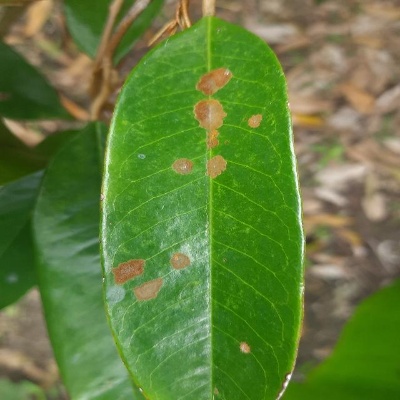
Label: Leaf_Algal